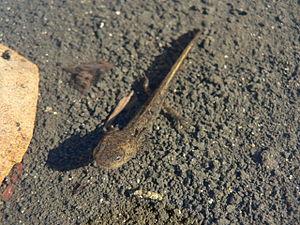
Ambystoma macrodactylum, la Salamandre à longs doigts, est une espèce d'urodèles de la famille des Ambystomatidae.
Les amphibiens, anciennement « batraciens », forment une classe de vertébrés tétrapodes. Ils sont généralement définis comme un groupe incluant l'« ensemble des tétrapodes non-amniotes ». La branche de la zoologie qui les étudie est l'herpétologie, plus précisément la batrachologie, du grec batrachos, grenouille, qui leur est spécialement consacrée.